Mascarita Dorada

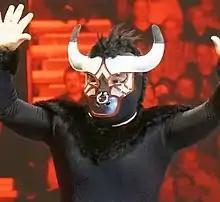
Dorada in 2013

Mascarita Dorada (Spanish: "Little Golden Mask"; born February 19, 1982), is the ring name of a Mexican "Luchador enmascarado", or masked professional wrestler, who works in the "Mini-Estrella" division, comparable to midget wrestling. He is also known for his tenure with WWE under the ring name El Torito (Spanish for "The Little Bull").